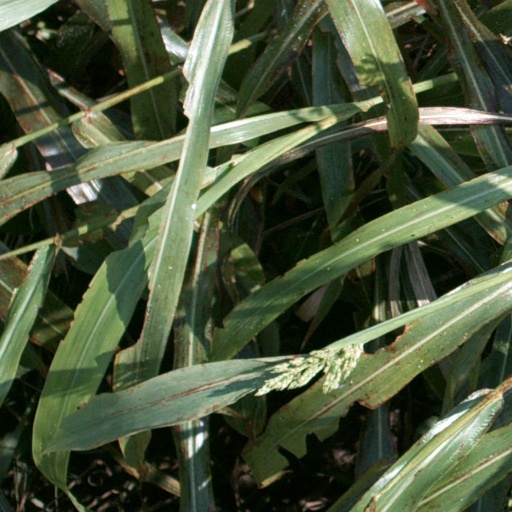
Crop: sorghum